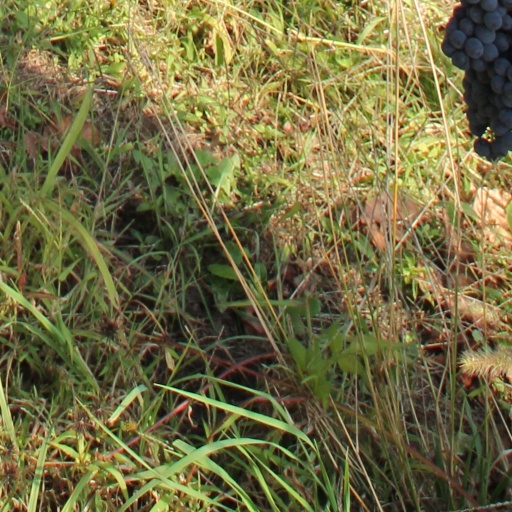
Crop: grape